Governor of Muş

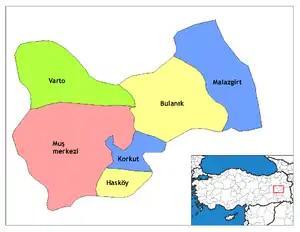
Map of the Province of Muş, showing the provincial districts.

The Governor of Muş (Turkish: "Muş Valiliği") is the bureaucratic state official responsible for both national government and state affairs in the Province of Muş. Similar to the Governors of the 80 other Provinces of Turkey, the Governor of Muş is appointed by the Government of Turkey and is responsible for the implementation of government legislation within Muş. The Governor is also the most senior commander of both the Muş provincial police force and the Muş Gendarmerie.